My Mother, the Fiend

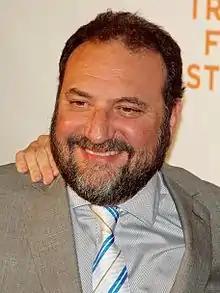
Joel Silver wanted to promote the alternate ending for the episode.

The episode also features a reappearance by Celeste Kane (Lisa Thornhill), a recurring character during the first season. The second season DVD includes an alternate ending to this episode, which was released around the airing of the episode as a promotional tool. The alternate ending starts the same way as the regular ending, with Veronica discovering that Meg is pregnant. But instead of the episode ending there, Meg's mom comes into the room while Veronica hides in the bathroom. When the mom leaves, Meg is dead with a pillow over her face, indicating smothering. However, Veronica takes the pillow off before a nurse comes in. Thomas commented that the alternate ending was never going to be the actual conclusion to the episode. He said: "We never seriously considered having that be the ending. There were various other endings that we did have, but they were so subtly different, it was like, 'When does Veronica enter the room? The idea to promote the alternate ending was a joint venture from the UPN promotions department and executive producer Joel Silver. After Thomas learned that others wanted an alternate ending, he decided to make it very different from the episode's actual conclusion. "But once we could have a [very different] alternate ending, we thought, 'Let's make it rock.' The beauty of having that alternate ending is that we don't have to play it out in the next episode."